Bokak Atoll

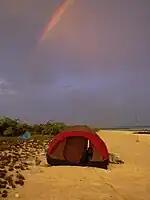
V73T on Sibylla Island.

In 1954, the experience of large scale fallout from the Castle Bravo nuclear test on Bikini Atoll led to a pre-planned aerial survey of atolls adjacent to the subsequent Castle Romeo test, timed at one and four hours after the shot. The aircraft were equipped with gamma radiation detectors designed to measure ground contamination from altitudes of . An overflight of Sibylla Island measured 1.0 mrem/hr (10 μGy) an hour after the shot, dropping to 0.4 mrem/hr (4 μGy) three hours later. In 1957, Bokak was surveyed as a site for nuclear weapons testing as a part of Operation Hardtack, but due to the number of improvements required to develop it, was passed over in favor of reusing the Bikini, Enewetak, and Nevada test sites. The atoll came under renewed consideration for use during Operation Dominic, but by that time the potential for political fallout from nuclear testing within a United Nations Trust Territory was deemed too great.